1934 24 Hours of Le Mans

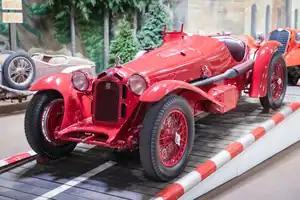
Alfa Romeo 8C-2300 Monza

For the past three years, Alfa Romeo had dominated Le Mans. The works team had been closed down, with the customer team Scuderia Ferrari representing the marque in Grand Prix racing across Europe. However, in sports-car racing, the team only competed in Italy. Eight private entrants were pit forward although only half of them arrived.